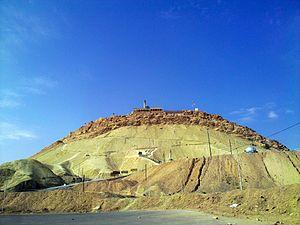
Qom (en persan
Le mont Élie se situe à six kilomètres au sud de la ville de Qom. Il y a trois cents ans, au sommet de cette montagne se trouvait une grotte qui est aujourd'hui devenue une mosquée car le saint prophète Élie se rendit à cet endroit. Les Iraniens disent aussi que ce lieu était fréquenté par les cultes mystiques des derviches. La municipalité de Qom a construit une route pour l'accessibilité des pèlerins jusqu'à la mosquée de Jamkaran. Le mont Élie est aussi un lieu de loisirs pour la commune. Les jours fériés, un grand nombre de personnes escaladent le mont. Plusieurs martyrs de la guerre Iran-Irak sont enterrés dans ce lieu sacré.